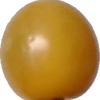
Label: tomato_cherry_yellow